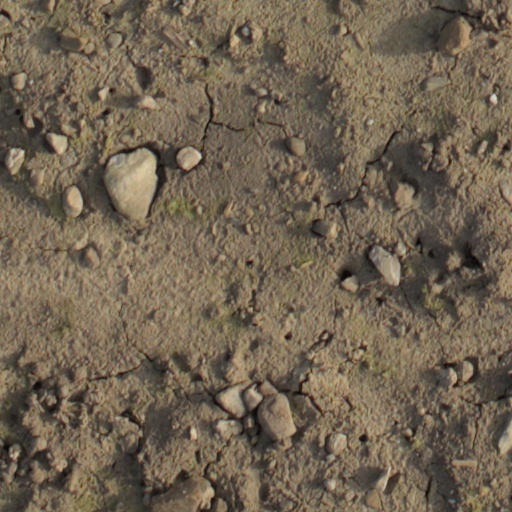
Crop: wheat